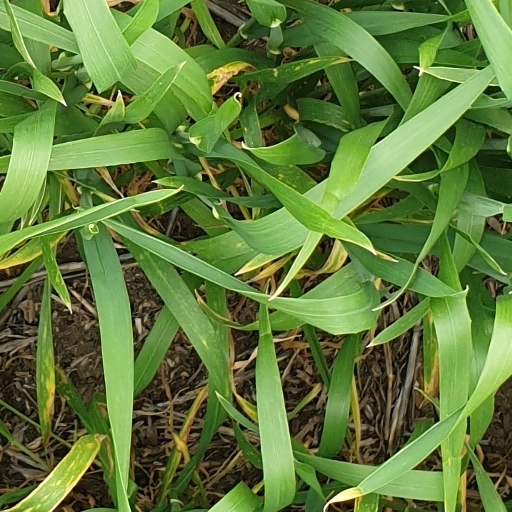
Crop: wheat